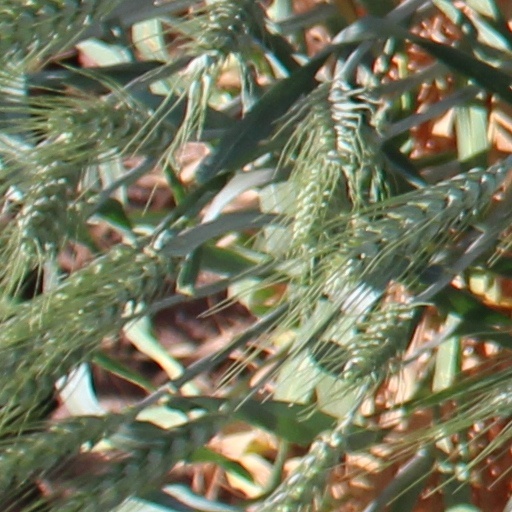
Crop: wheat